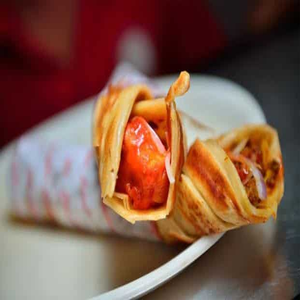
Dish: kathiroll